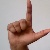
The image shows a hand gesture representing the letter 'L' in Indian Sign Language.